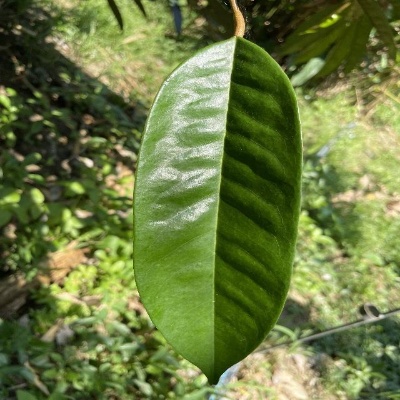
Label: Leaf_Healthy